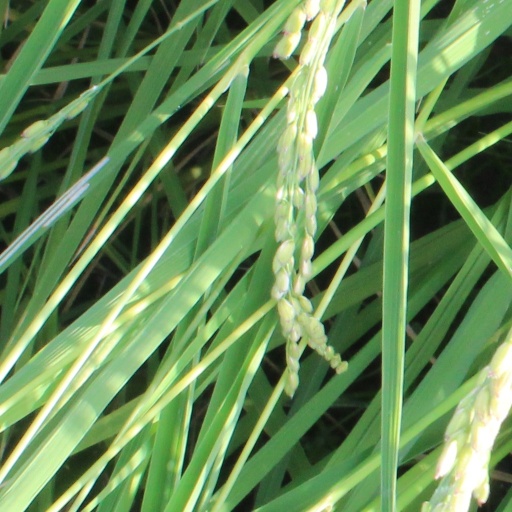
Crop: rice